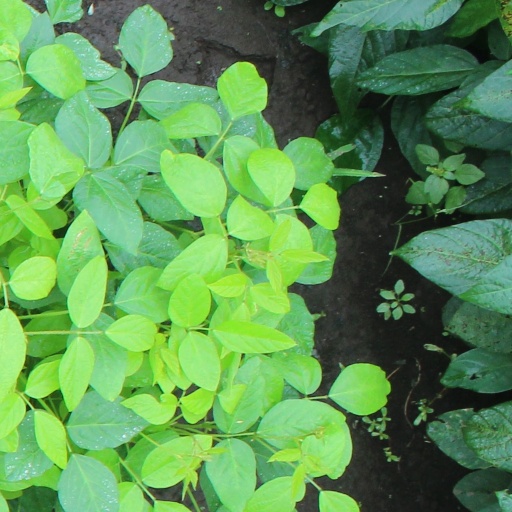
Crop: soybean